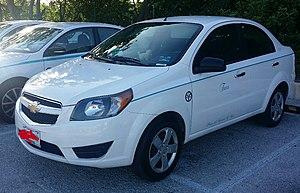
Ma photo d'un Chevrolet Aveo de 2017 à Cancun , Quintana Roo, Mexique.